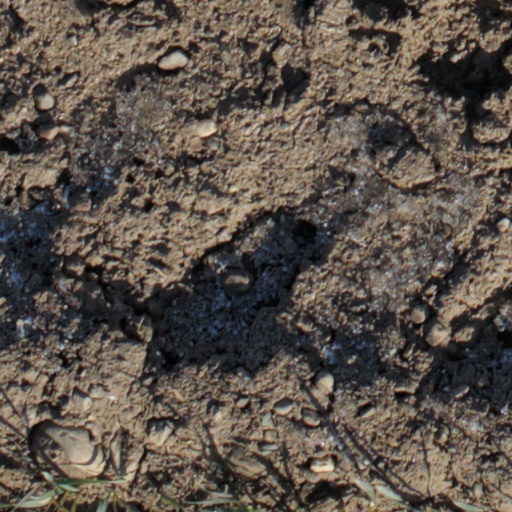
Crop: wheat